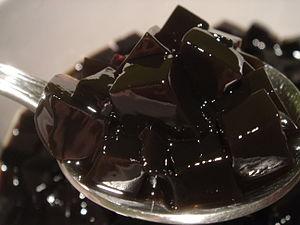
Platostoma palustre est une espèce de plantes de la famille des Lamiacées et du genre Platostoma. D'une taille variant entre 15 et 100 cm de haut, elle possède des feuilles en forme de larmes en dents de scie. Elle est particulièrement présente en Asie de l'Est, dans des environnements de ravins, herbeux, secs et sableux. Elle est utilisée dans la confection de gelée d'herbe.
La cuisine des Hakkas également appelée en chinois 东江菜, dōngjiāng cài, est la cuisine créée et pratiquée par la minorité chinoise des Hakkas ou « familles invitées ou visiteuses ». Ce sont des Chinois Han vivant dans le sud-est de la Chine, principalement dans les provinces du Guangdong et du Fujian, qui se considèrent comme les lointains descendants de réfugiés originaires des provinces du Nord. Ils habitent traditionnellement dans les montagnes où ils ont dû travailler durement pour survivre.